Battle of Myriokephalon

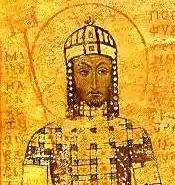
Emperor Manuel I Komnenos

The army gathered at Lopadion by Manuel was supposedly so large that it spread across ten miles, and marched towards the border with the Seljuks via Laodicea, Chonae, Lampe, Celaenae, Choma and Antioch. Arslan tried to negotiate but Manuel was convinced of his superiority and rejected a new peace. He sent part of the army under Andronikos Vatatzes towards Amasia while his larger force marched towards the Seljuk capital at Iconium. Both routes were through heavily wooded regions, where the Turks could easily hide and set up ambushes; the army moving towards Amasia was destroyed in one such ambush. The Turks later displayed Andronikos's head, impaled on a lance, during the fighting at Myriokephalon.